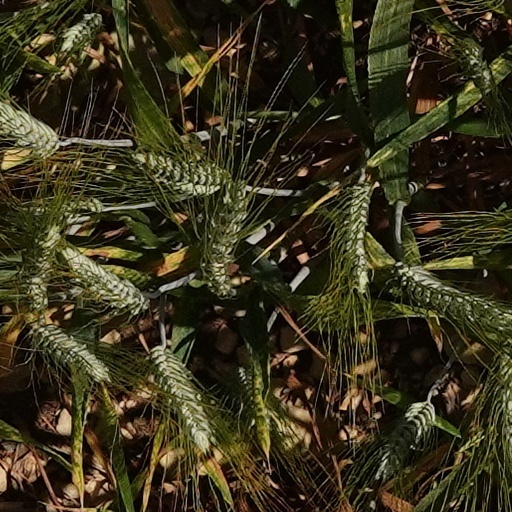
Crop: wheat